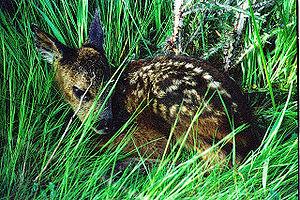
Bambi est le sixième long-métrage d'animation et le cinquième « Classique d'animation » des studios Disney, sorti en 1942. Ce film est l'adaptation du roman Bambi, Eine Lebensgeschichte aus dem Walde de Felix Salten, paru en 1923.